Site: brandenburg
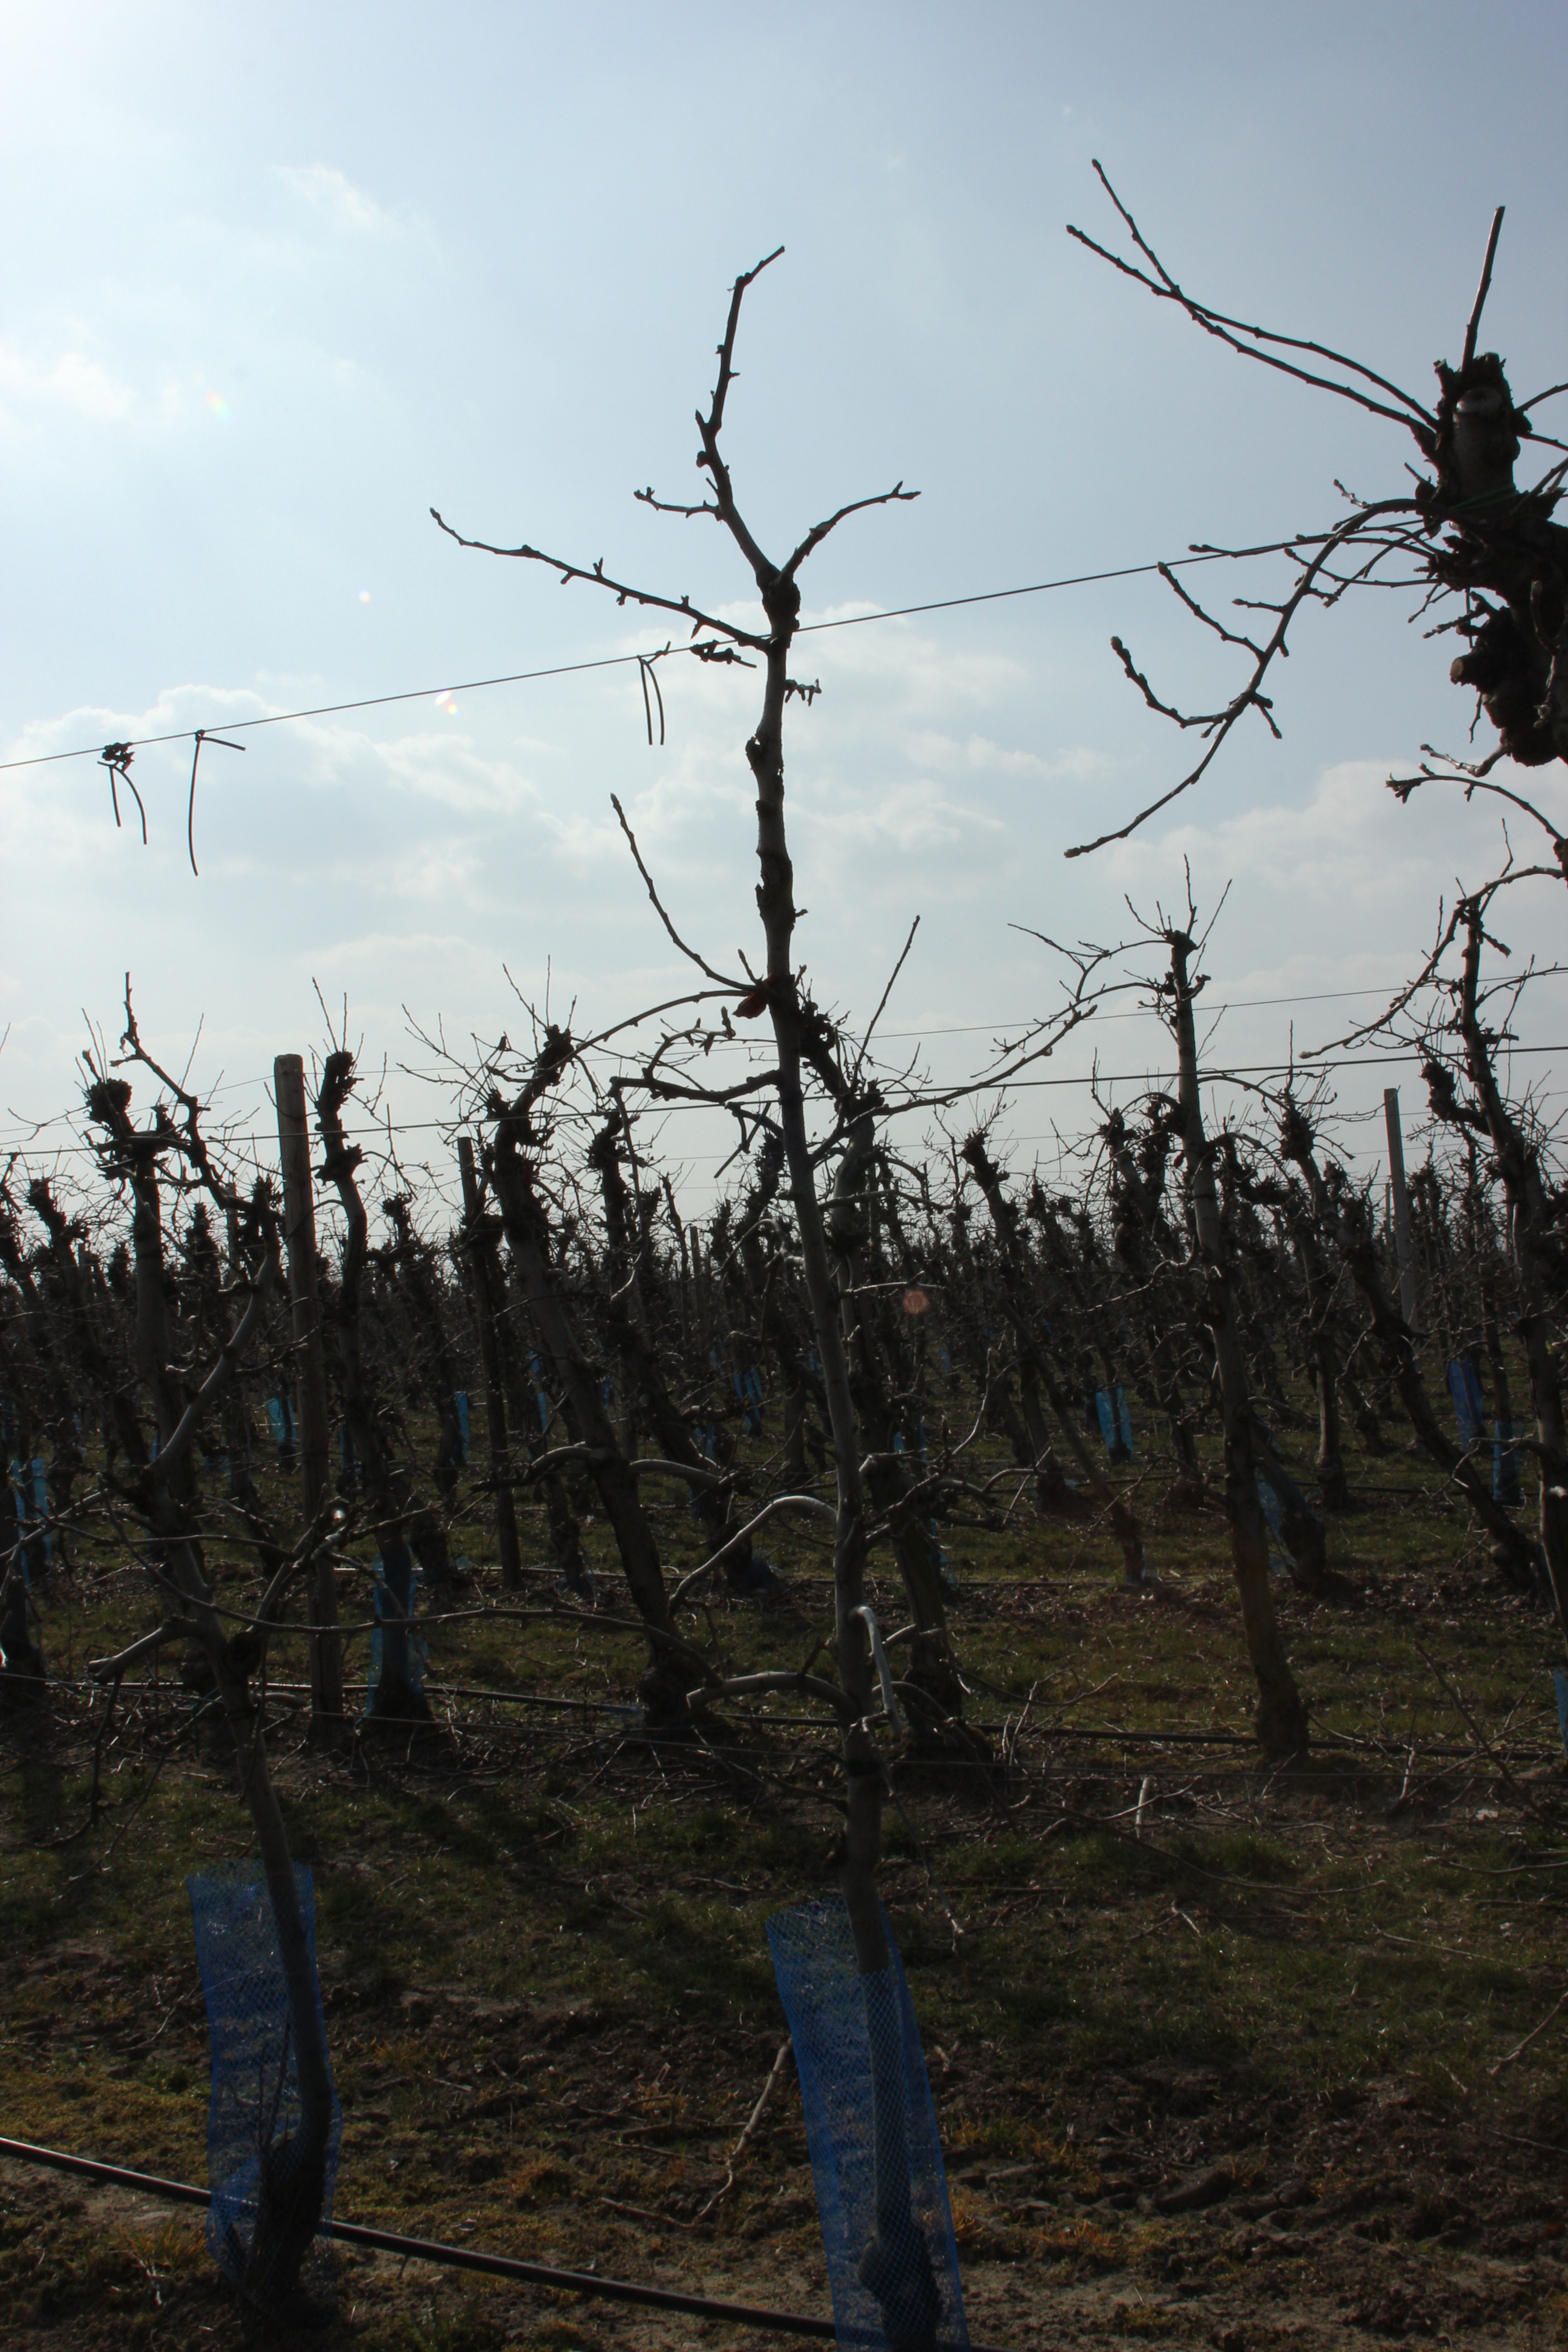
Growth stage (BBCH 03): Bud development